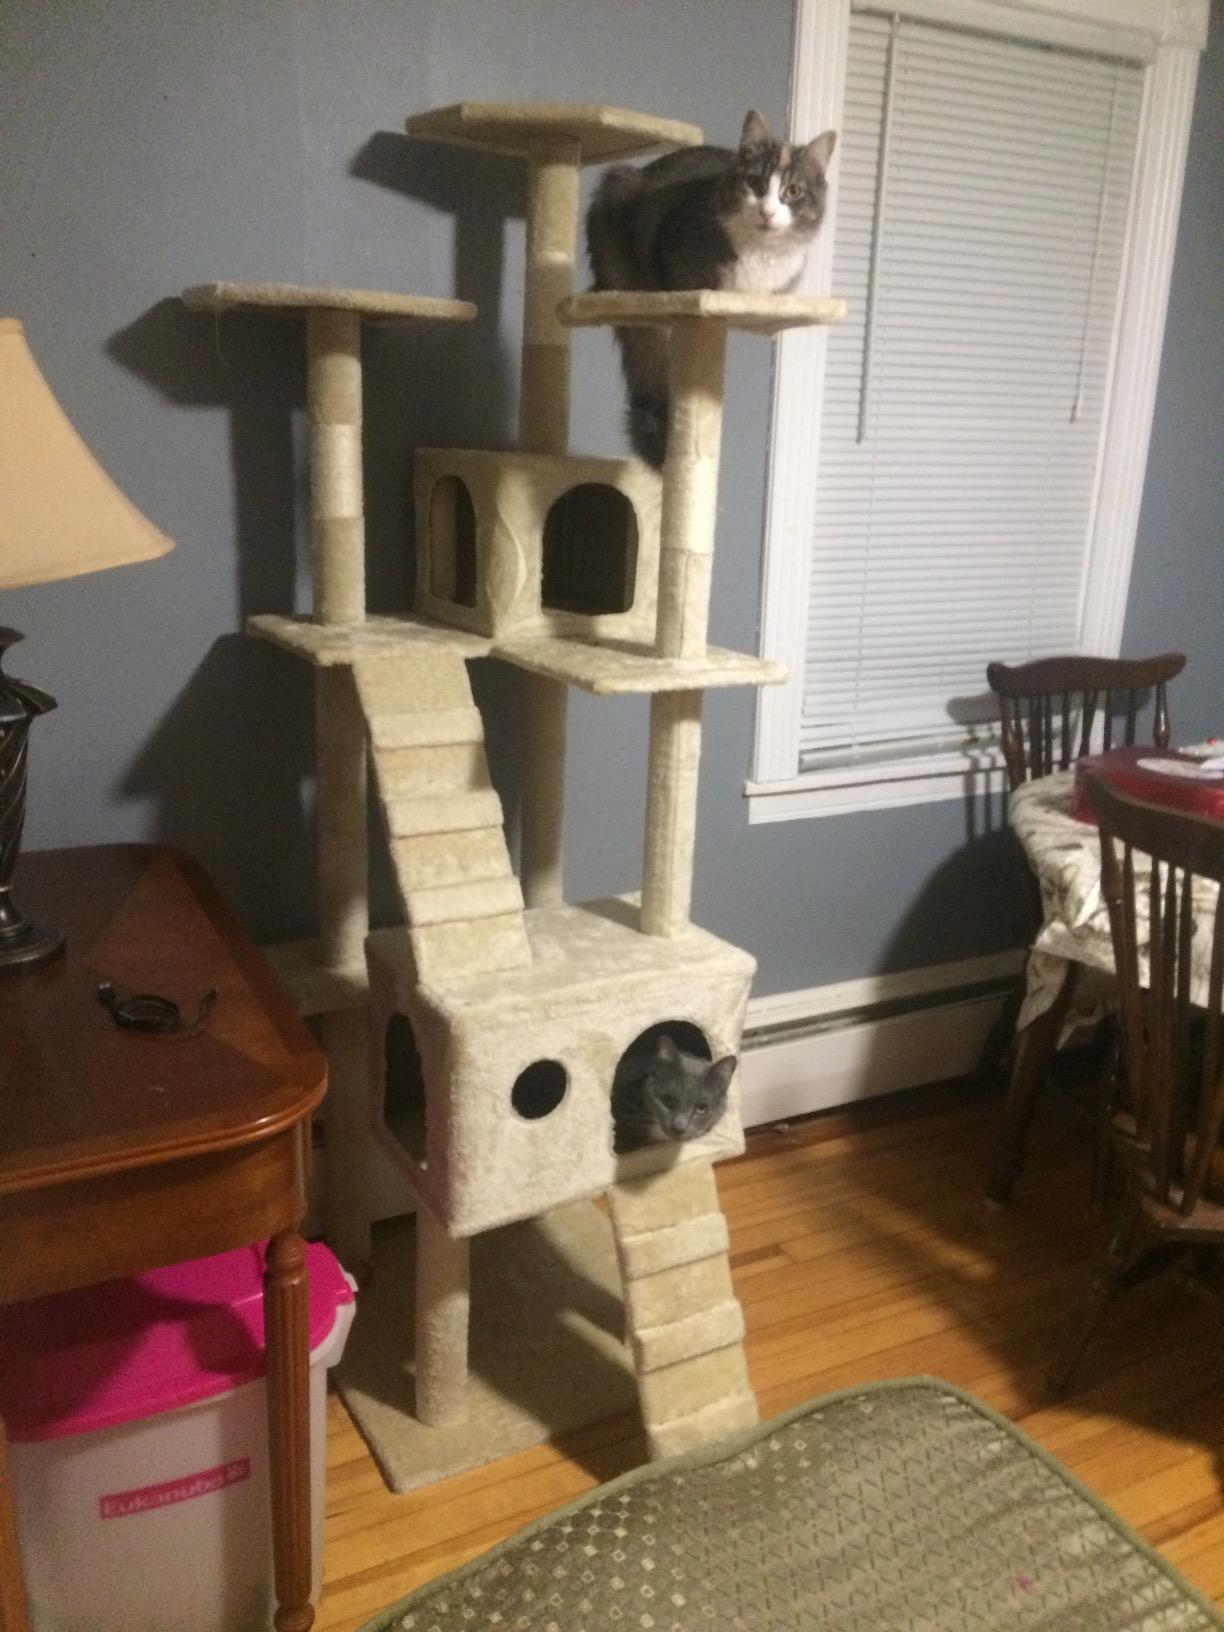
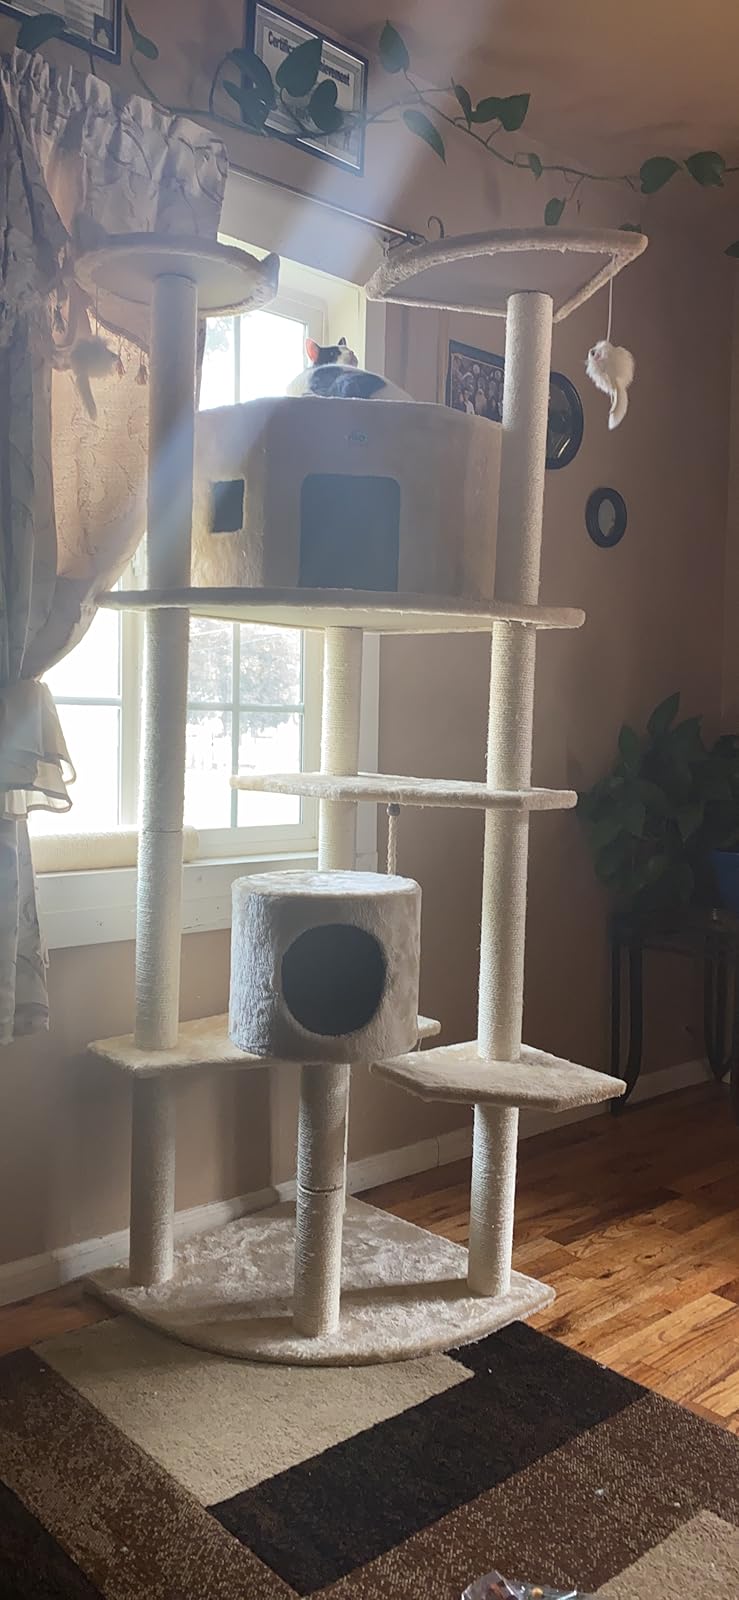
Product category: items_cat tree
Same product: no